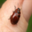
Label: beetle